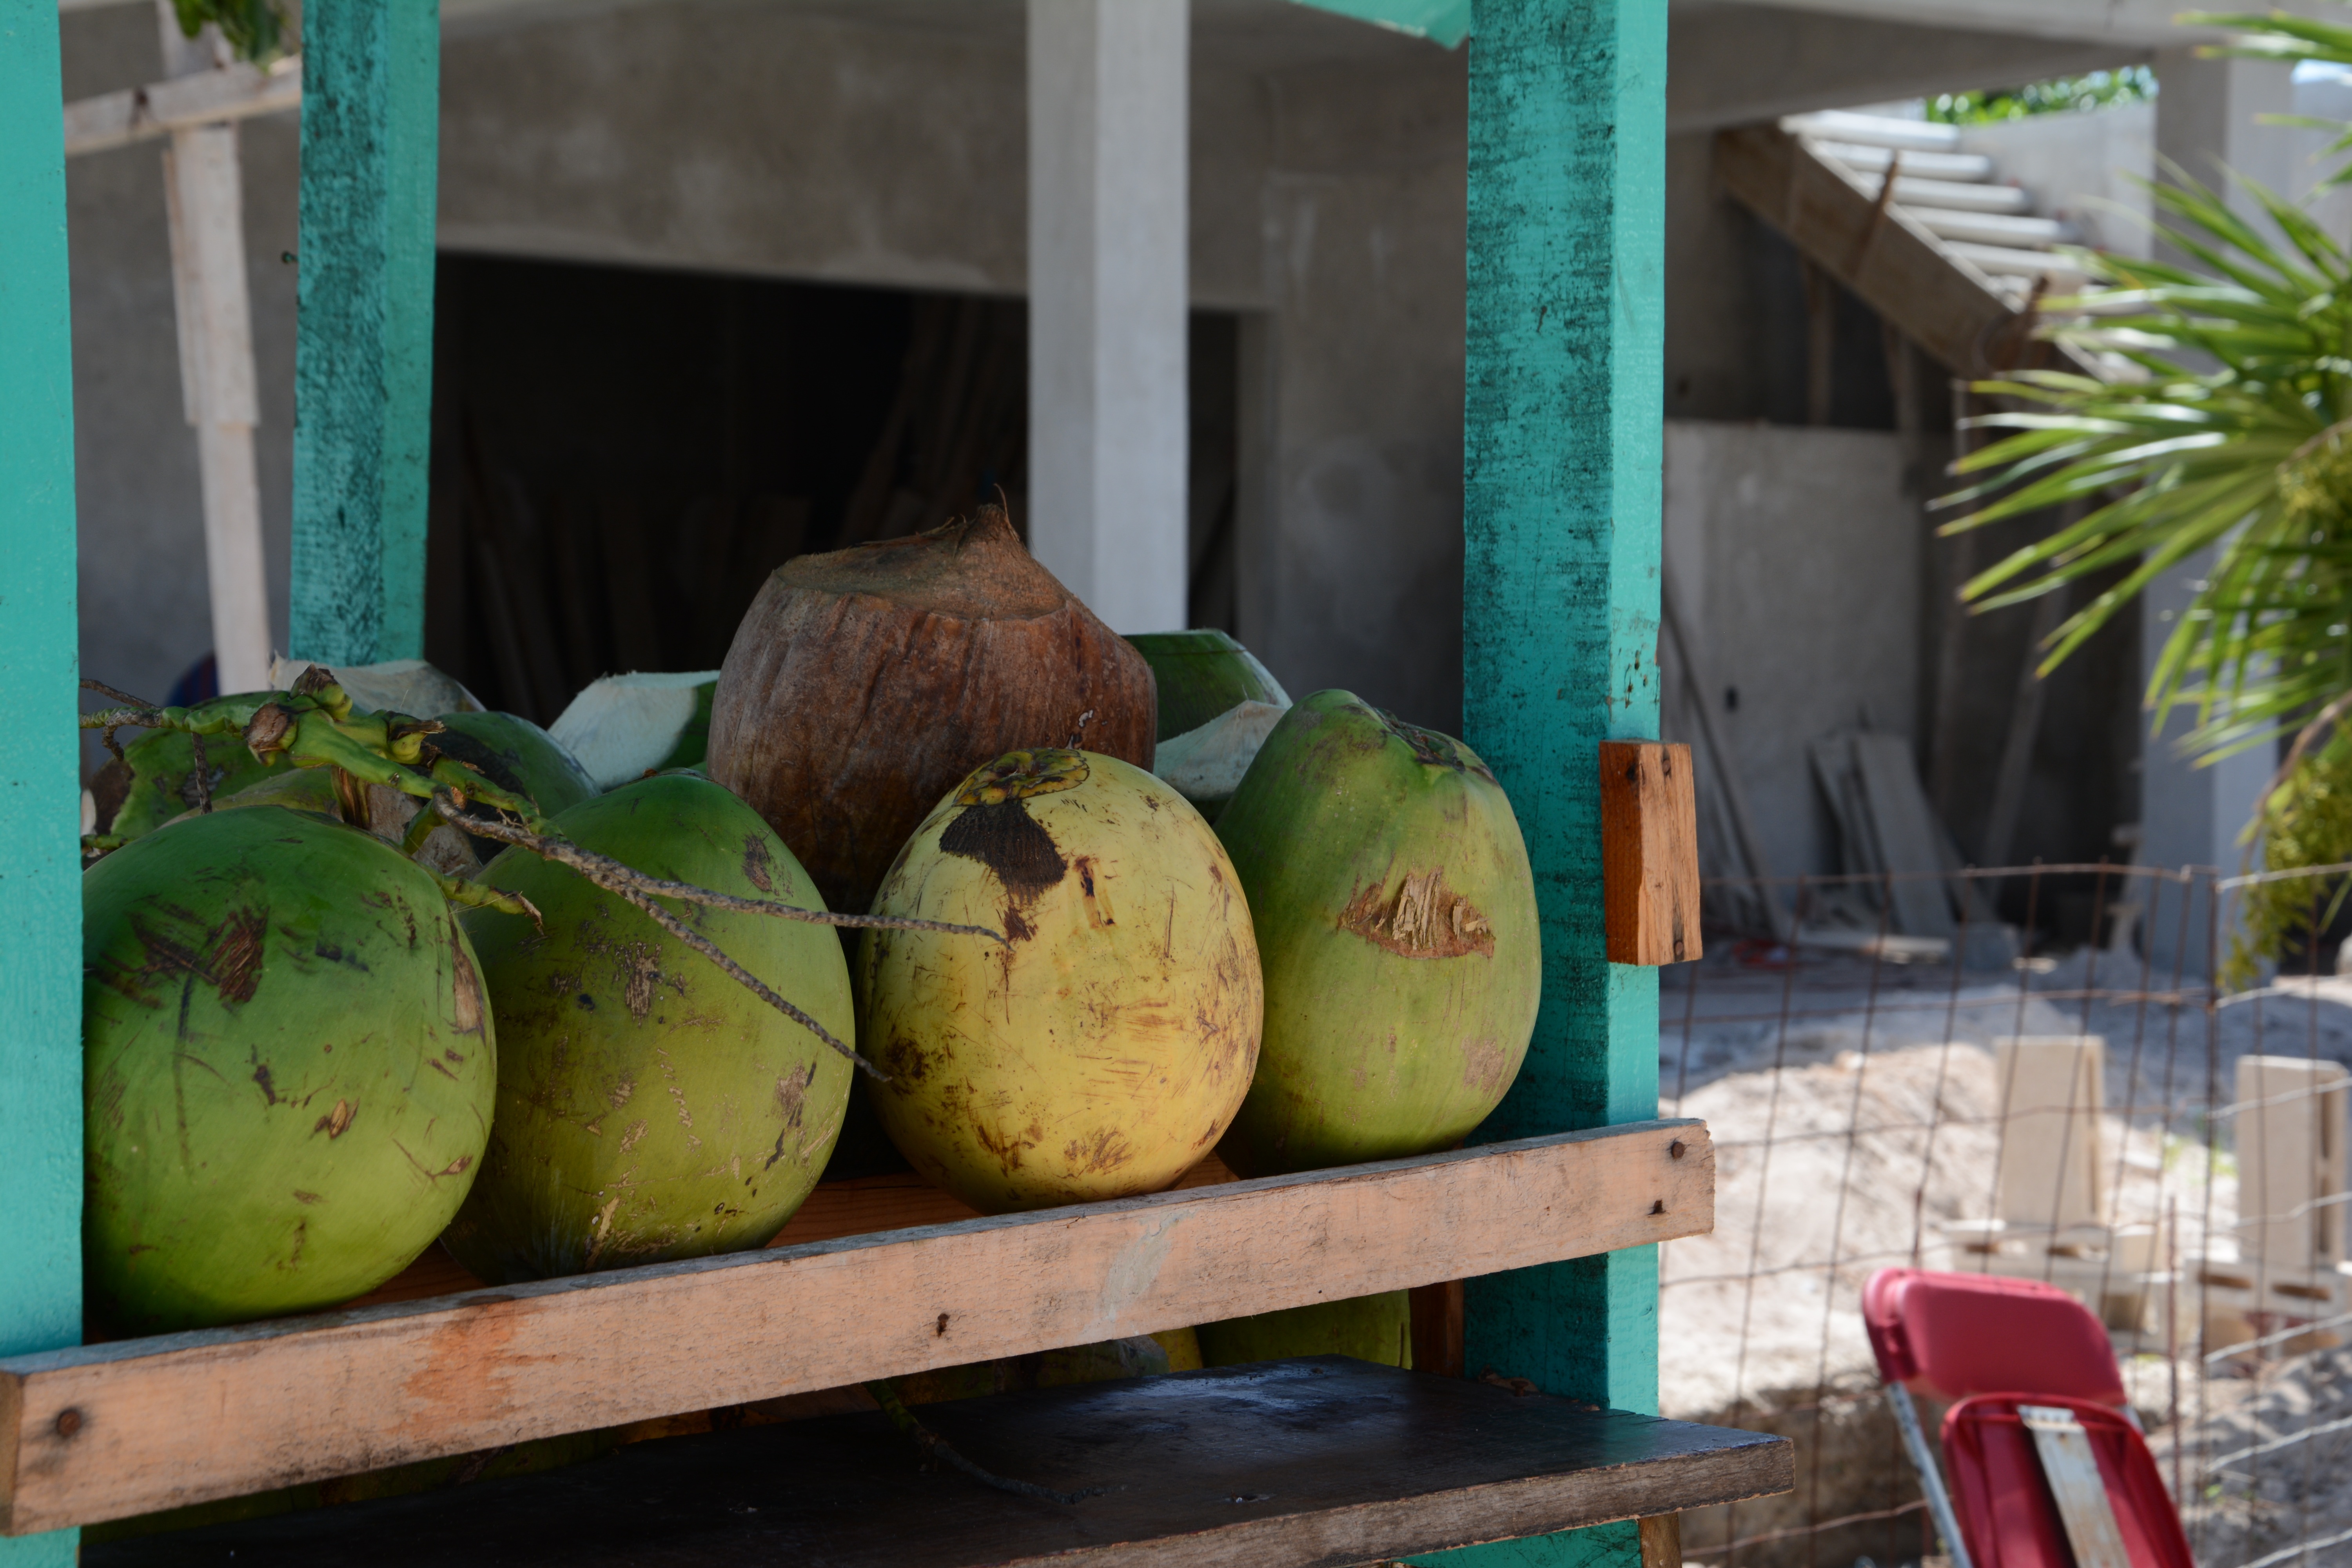
apple, beach, plant, fruit, food, green, produce, fresh, gourd, eco, coconut, vegetables, fruits, coco, local, products, regional, bio, flowering plant, land plant